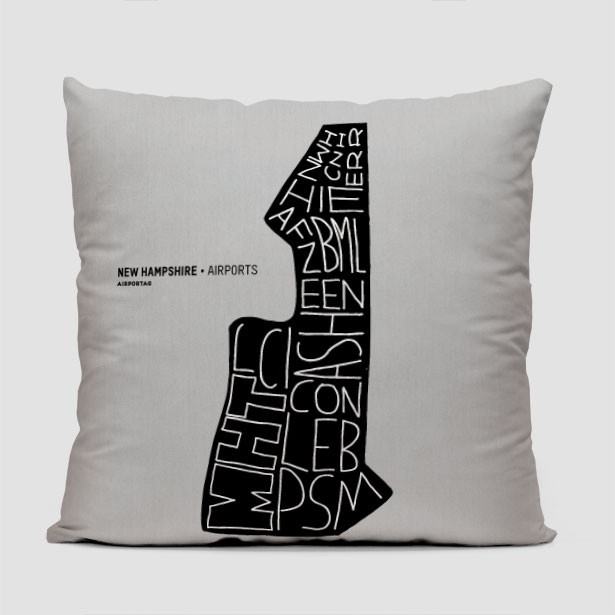
New Hampshire - Throw Pillow
A must-have item for frequent flyers and aviation enthusiasts. These pillows are perfect for showing off your travel love! With modern and pop design, they will bring life and color to your home decoration. Throw pillow inspired on vintage luggage tags with airport codes on it. Perfect for travel lovers, frequent flyers and aviation enthusiasts. The cushions are soft and comfortable and come in 4 sizes to suit any couch or bed. Airportag pillows are a happy reminder of your past adventures and an inspiration for those to come. How Do I Personalize it? In the "Customize?" dropdown menu, select the option "Yes, Custom info on the back!" Type in all the information you like into the form fields. Default Pillow: Both sides will have the same image. Custom Pillow: All custom information will be printed on one of the sides.
Brand: AAA
Category: Home & Garden > Decor > Throw Pillows